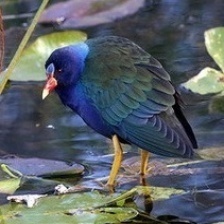
Species: PURPLE GALLINULE
Scientific name: PORPHYRIO MARTINICUS
ImageNet parent category: european_gallinule